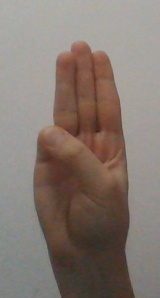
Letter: thaa